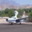
Label: airplane